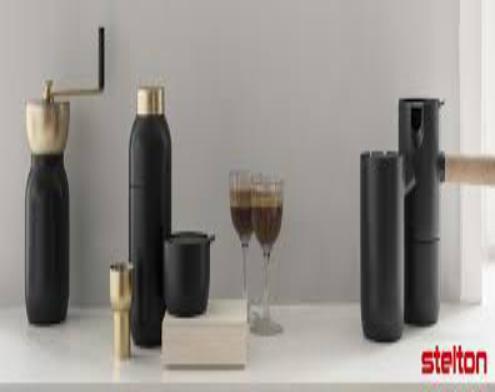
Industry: Necessities